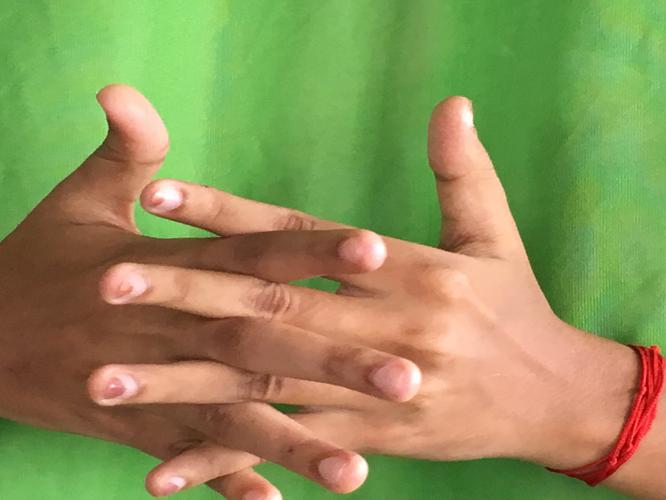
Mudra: Karkatta
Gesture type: double_hand